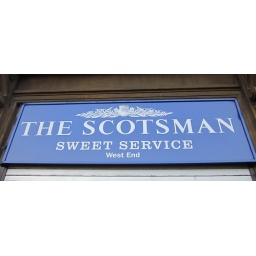
Sweet Service - The Scotsman - blue sign in the West End